Hurricane Wilma

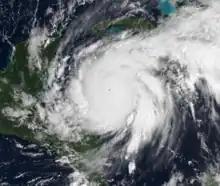
Wilma at its record peak intensity northeast of Honduras on October 19

Hurricane Wilma was the most intense tropical cyclone in the Atlantic basin and the second-most intense tropical cyclone in the Western Hemisphere, both based on barometric pressure, after Hurricane Patricia in 2015. Wilma's rapid intensification led to a 24-hour pressure drop of , setting a new basin record. At its peak, Hurricane Wilma's eye contracted to a record minimum diameter of . In the record-breaking 2005 Atlantic hurricane season, Wilma was the twenty-second storm, thirteenth hurricane, sixth major hurricane, fourth Category 5 hurricane, and the second costliest in Mexican history.